United States involvement in regime change in Latin America

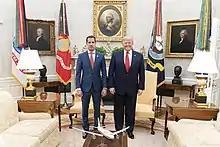
Juan Guaidó with President Donald Trump at the White House in February 2020

In what "The New York Times" described as "Washington’s most overt attempts in decades to carry out regime change in Latin America", the administration of President Donald Trump made an attempt of regime change in an effort to remove President Nicolás Maduro from office during the Venezuelan presidential crisis. The Congressional Research Service of the United States Congress wrote: "Although the Trump Administration initially discussed the possibility of using military force in Venezuela, it ultimately sought to compel Maduro to leave office through diplomatic, economic, and legal pressure." According to Marc Becker, a Latin American history professor of Truman State University, the claim of the presidency by Juan Guaidó "was part of a U.S.-backed maximum-pressure campaign for regime change that empowered an extremist faction of the country's opposition while simultaneously destroying the economy with sanctions." Economist Agathe Demarais made similar statements in her book "Backfire: How Sanctions Reshape the World Against U.S. Interests", saying that the United States held the belief that regime change was attainable and that sanctions were implemented against Venezuela to hasten the establishment of Guaidó. "Jacobin" wrote that the corporate-friendly Guaidó movement was meant to take power after a coup supported by the United States removed President Maduro from office. Ahumada Beltrán said that the Trump administration participated in an "open campaign" to overthrow Maduro with a goal to establish American control over oil and to re-establish Venezuela's traditional elite class.